Lesser Antilles

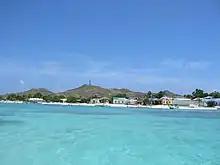
Los Roques archipelago, Federal Dependencies of Venezuela in the Leeward Antilles

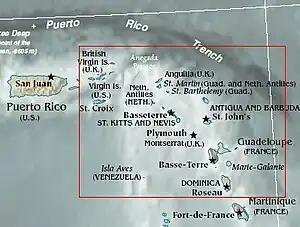
Leeward Islands

Several islands off the north coast of Venezuela and politically part of that country are also considered part of the Lesser Antilles. These are listed in the section below.